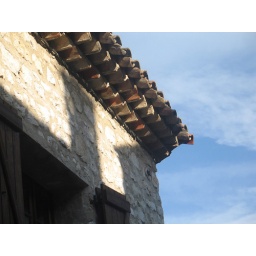
red tile roof from below